Südheide Nature Park

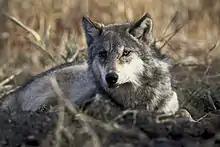
A wolf

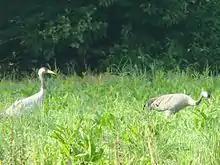
Common cranes foraging for food in the vicinity of Oldendorf

In 1872 the last wolf on the Lüneburg Heath was seen and shot in the "Becklingen Wood". In the vicinity of Unterlüß, on the Rheinmetall company's firing range which is not open to the public, a wolf was clearly identified again for the first time in September 2006. In spring 2008 there were two sightings of wolves. In all probability these were not the same animal, so it can be deduced that two wolves have settled here.